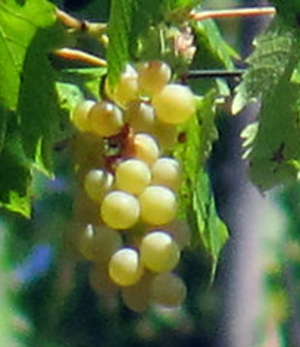
Le Prié blanc est un cépage de raisin blanc autochtone originaire de la Vallée d'Aoste en Italie.